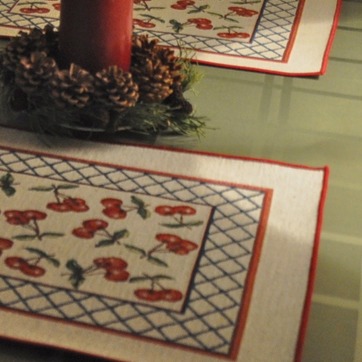
Material: fabric